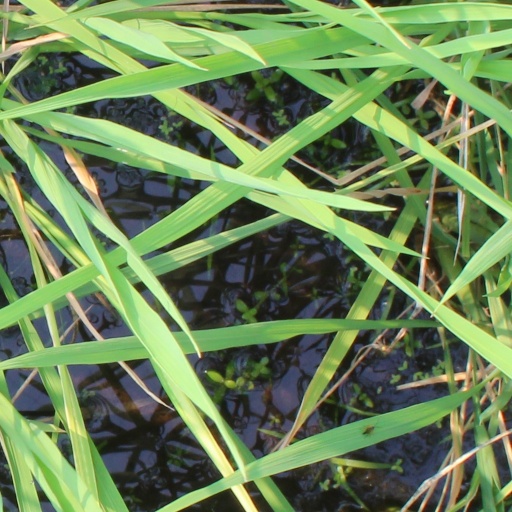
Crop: rice